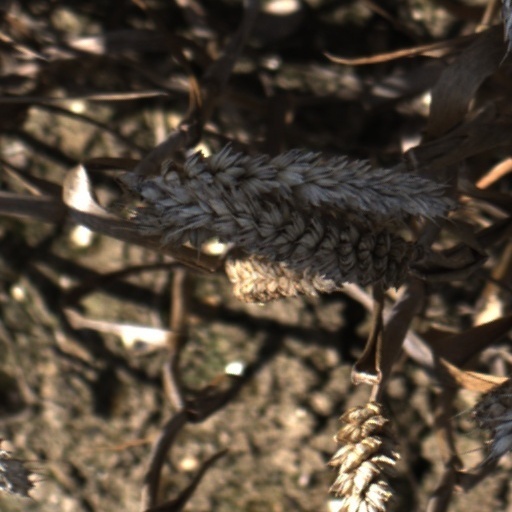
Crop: wheat